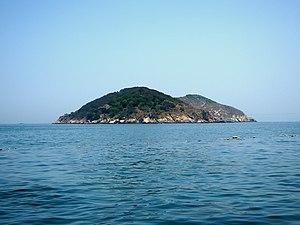
L'île Daqiu est un territoire maritime située à 200 mètres de Beigan appartenant au canton du même nom, dans le comté de Lianchiang, à Taïwan. Elle est célèbre depuis ces dernières années pour son développement écologique, notamment elle sert de zone de préservation du cerf sika.